Sechsschartenturm, Heavy MG bunker, La Mare Mill

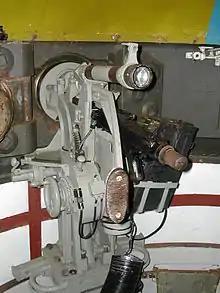
MG34 on mount, originally there would have been two in the turret

Sechsschartenturm, heavy MG bunker, La Mare Mill, or 4-S WaKoFest, Wn La Mare Mill, consists of a sechsschartenturm and a personnel bunker. The Organisation Todt built it to an Atlantic Wall standard on a commanding position near the demolished La Mare Mill during the Occupation of Jersey.